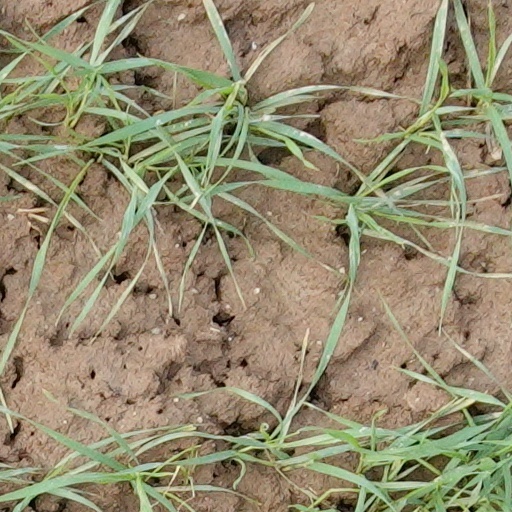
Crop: wheat